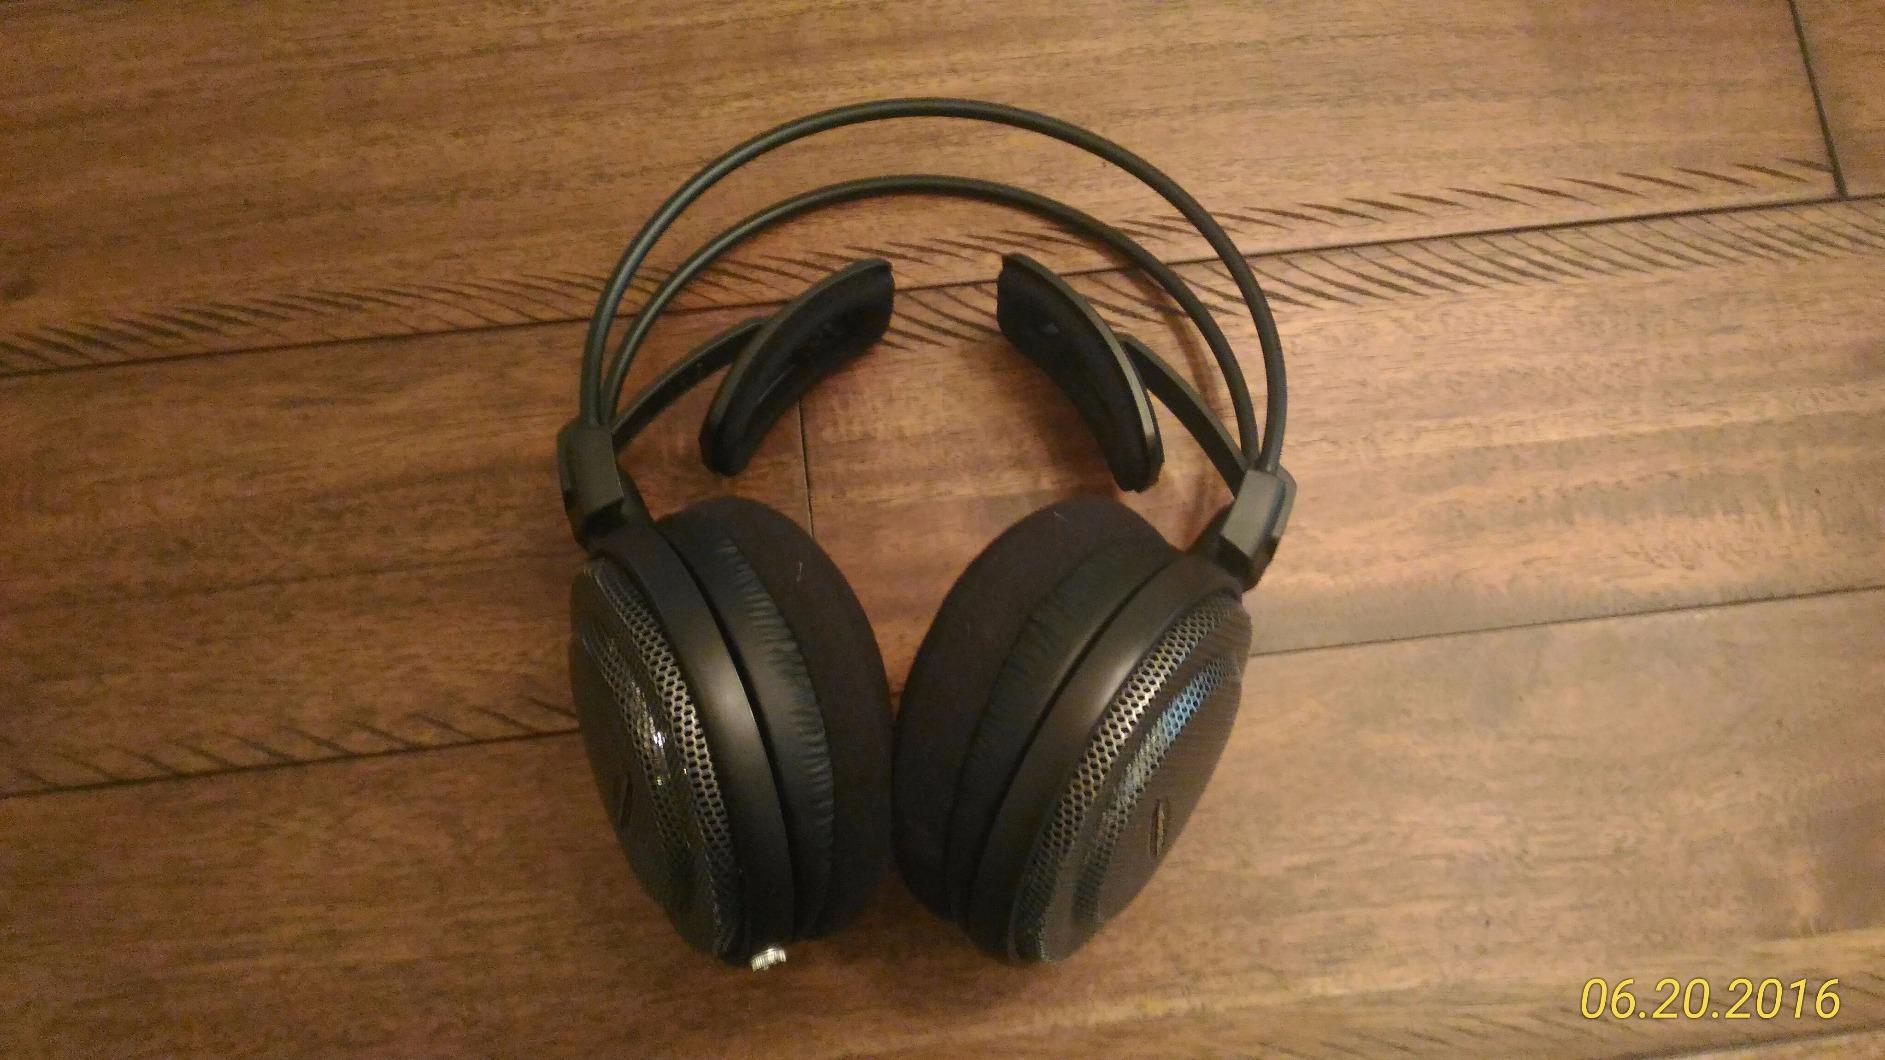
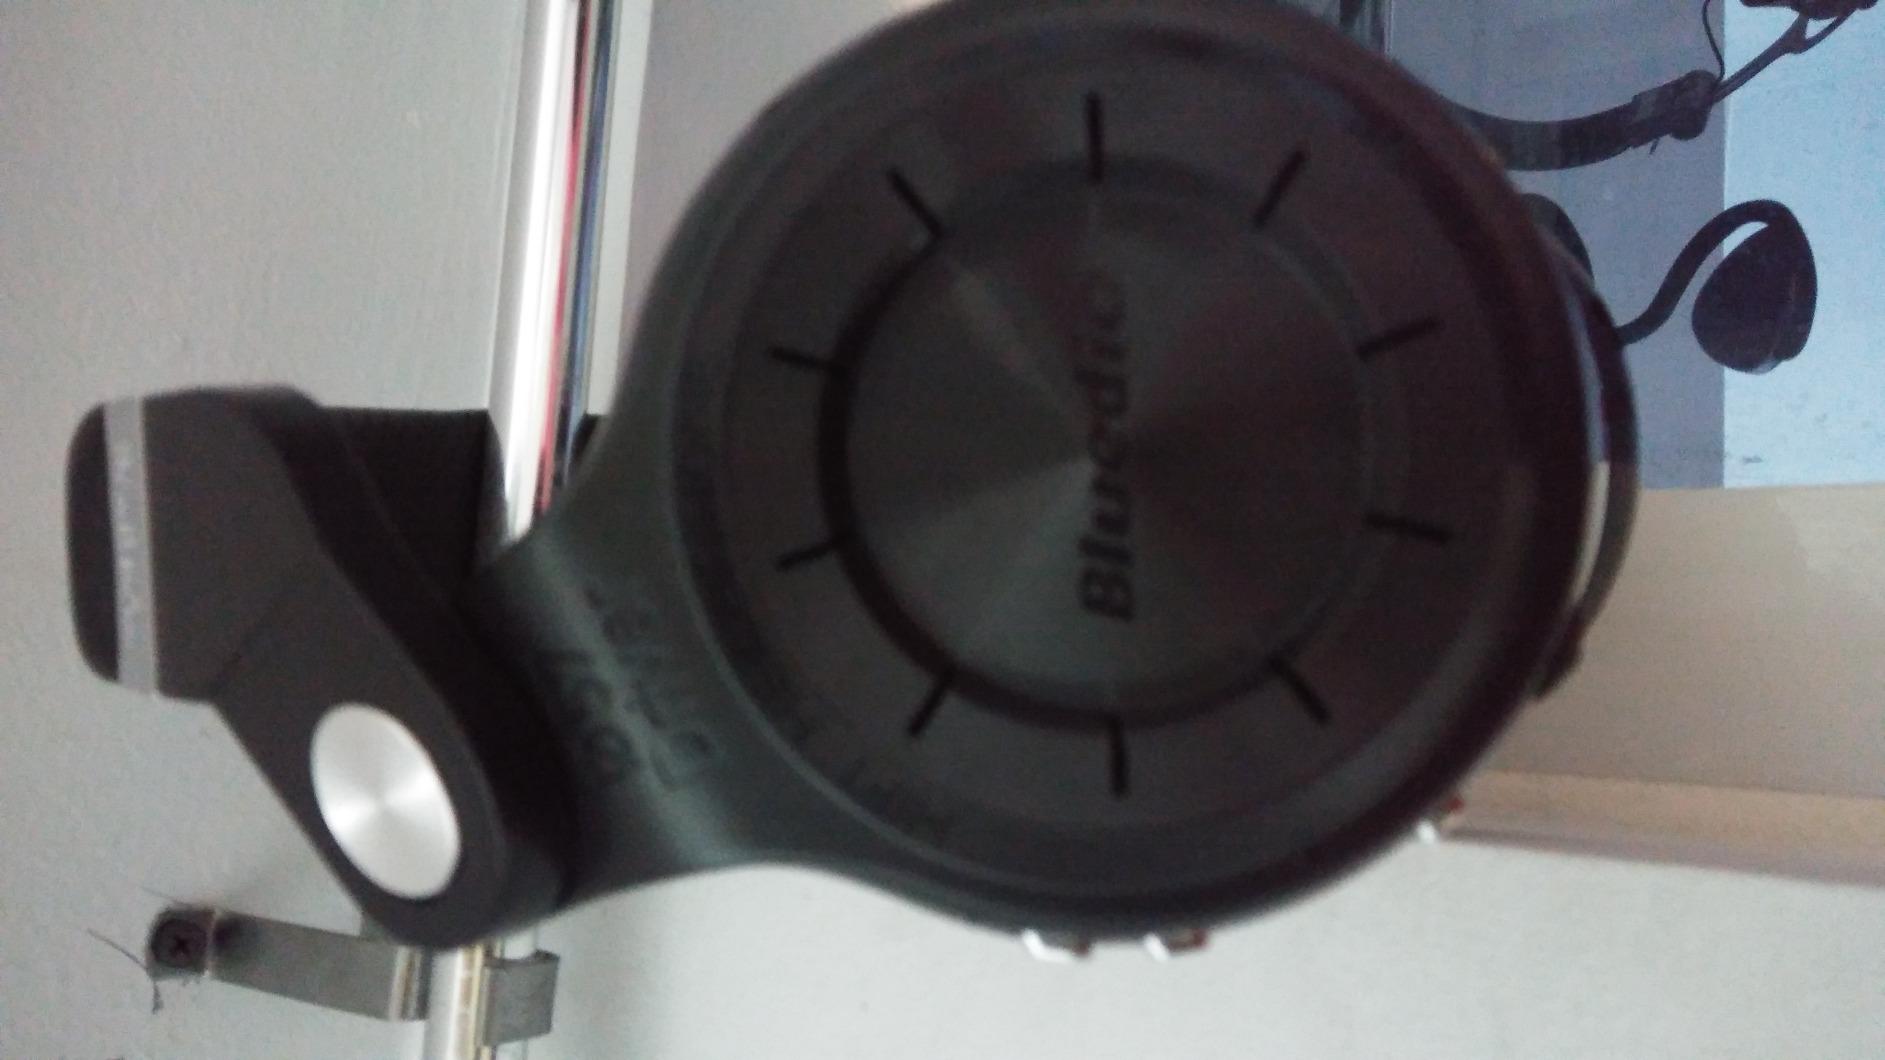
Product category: headphones
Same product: no